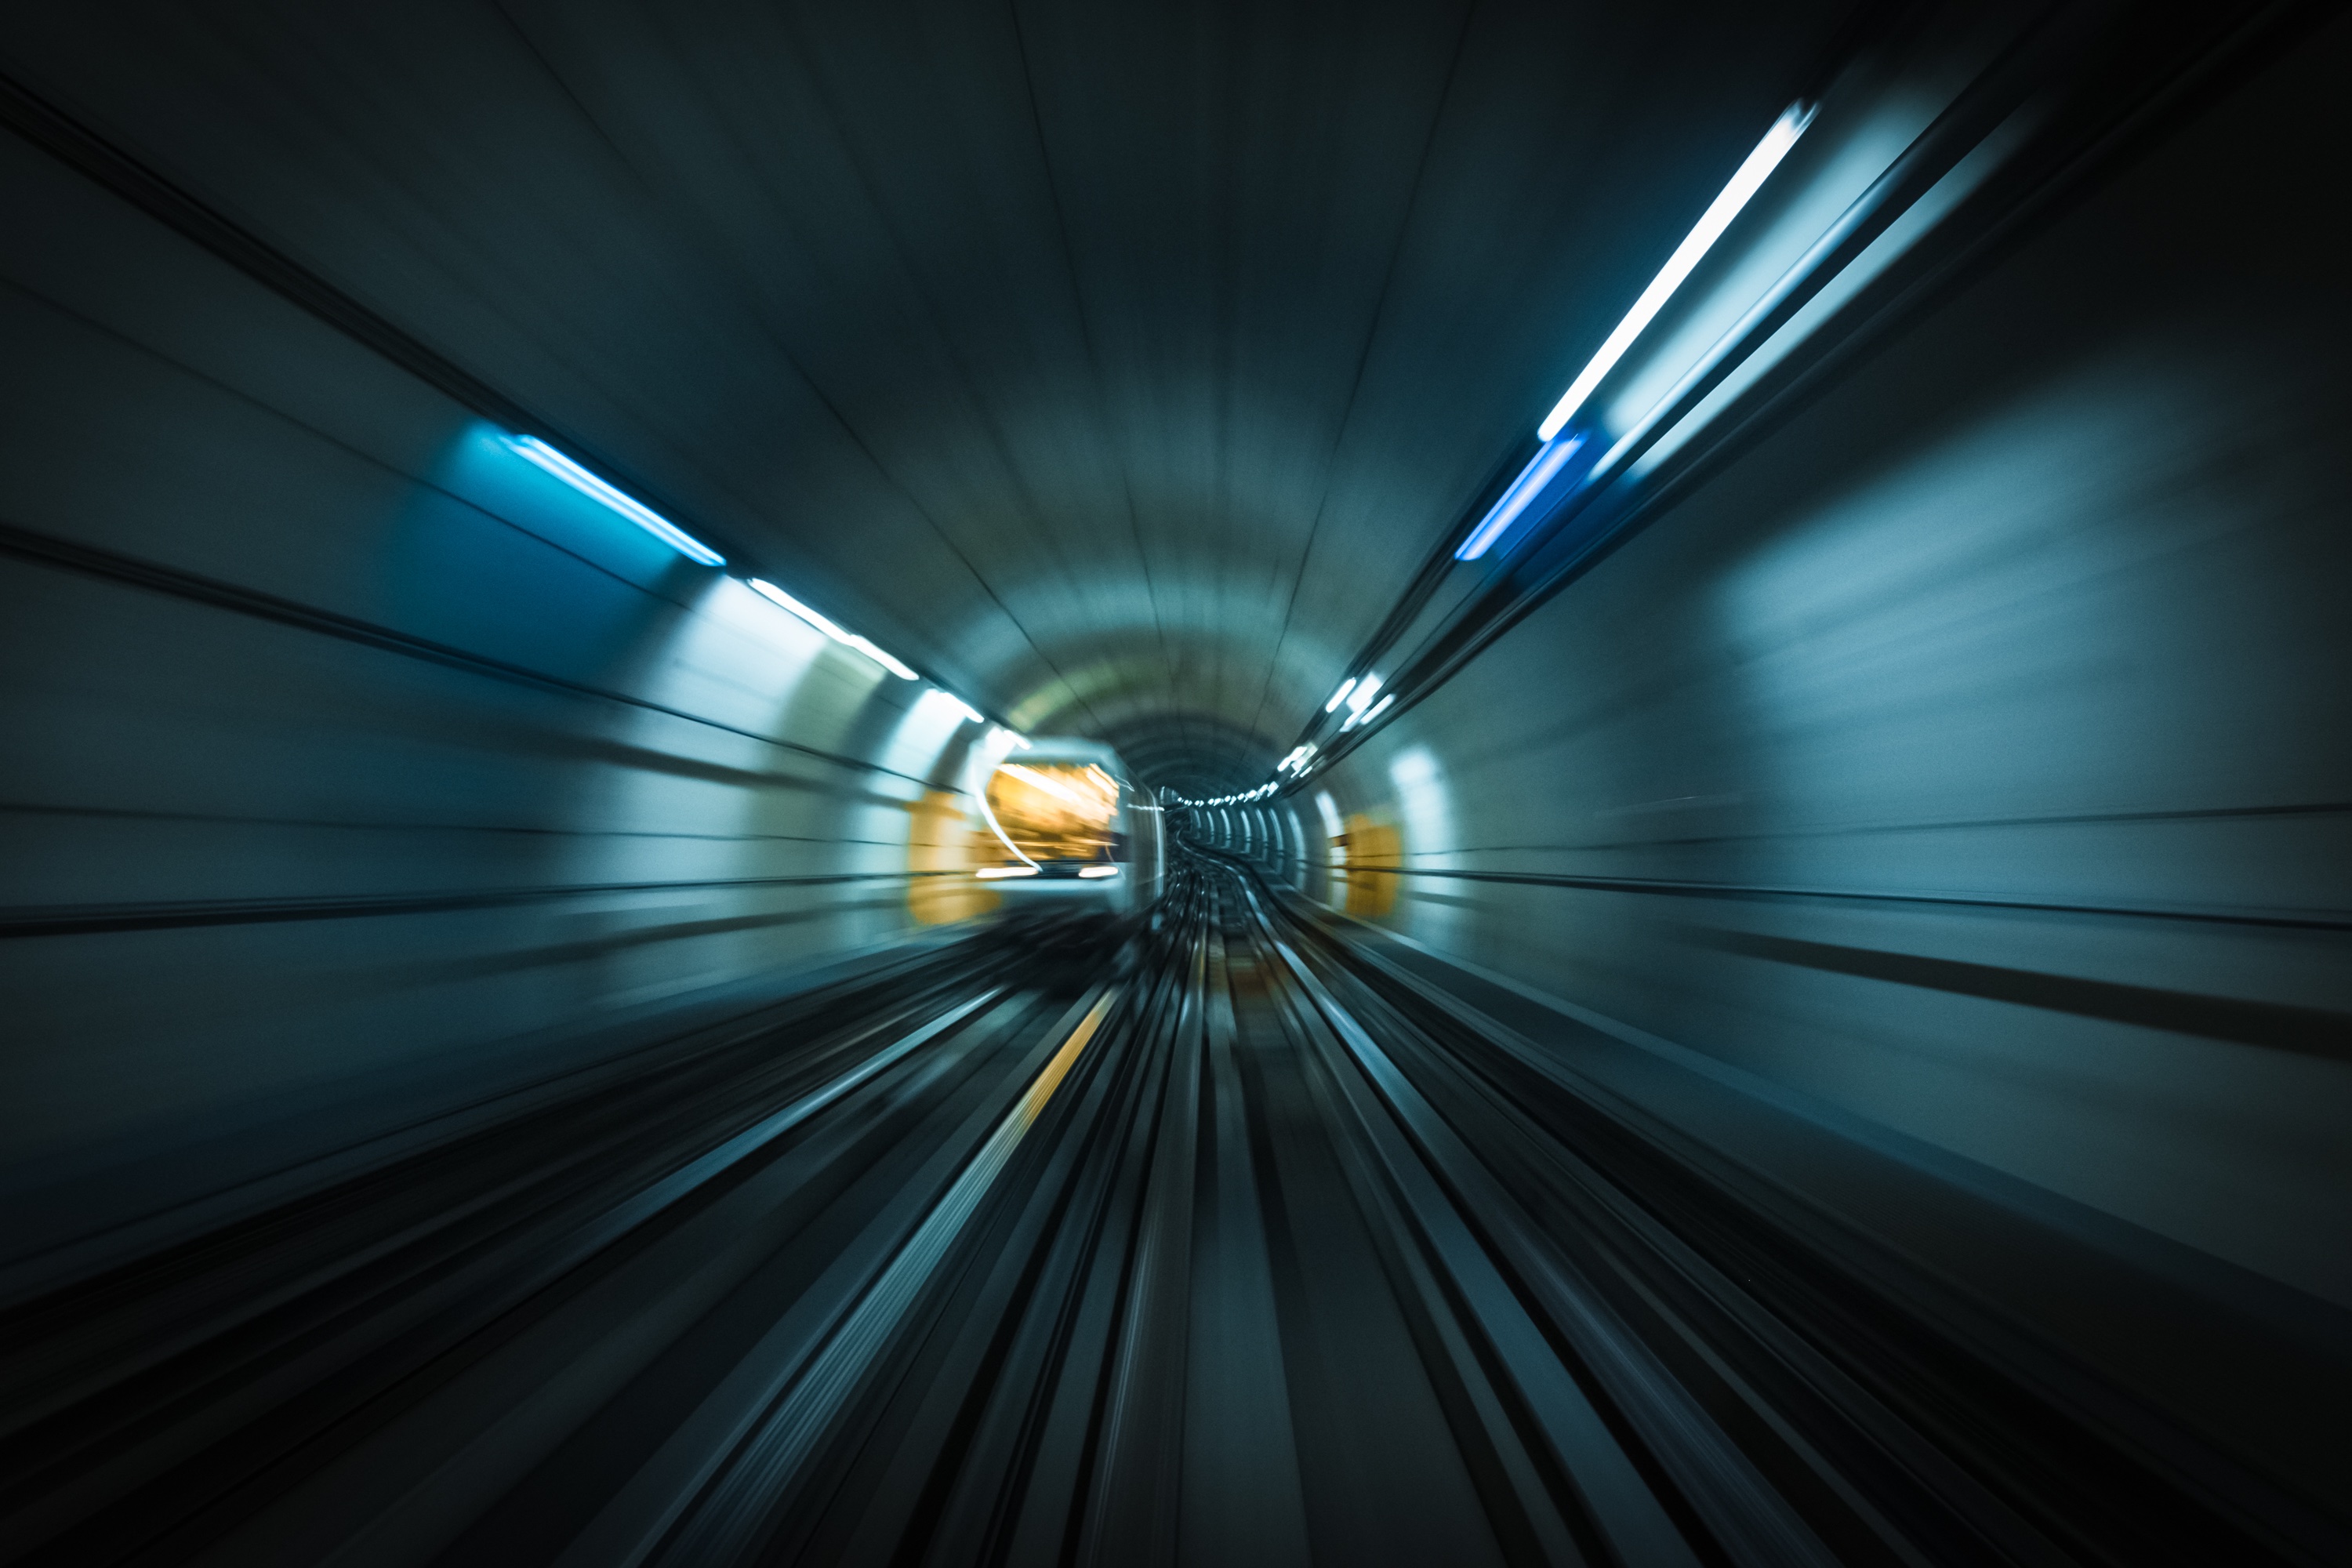
light, night, sunlight, tunnel, line, darkness, infrastructure, symmetry, screenshot, computer wallpaper